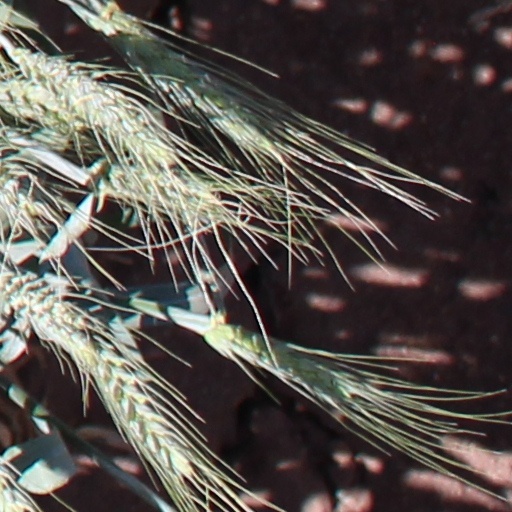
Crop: wheat